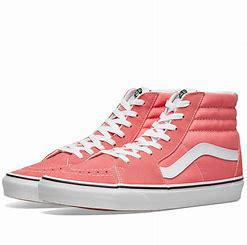
Brand: Vans
Model: UA SK8 Hi